Common yabby

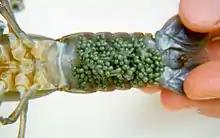
Week-old yabby eggs, 2–3 mm, attached by minute hairs to underside of female abdomen, CSIRO

The common yabby is a popular species for aquaculture, although their burrowing can destroy dams.